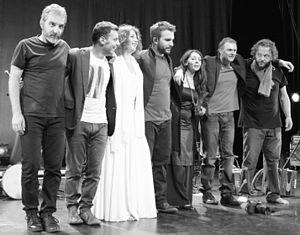
Le Canzoniere Grecanico Salentino est un groupe de musique traditionnelle des Pouilles consacré à la danse de la Pizzica, la tarentelle du Salente.